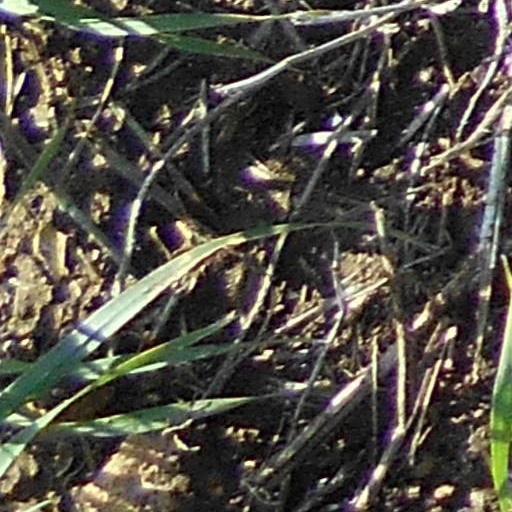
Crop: wheat